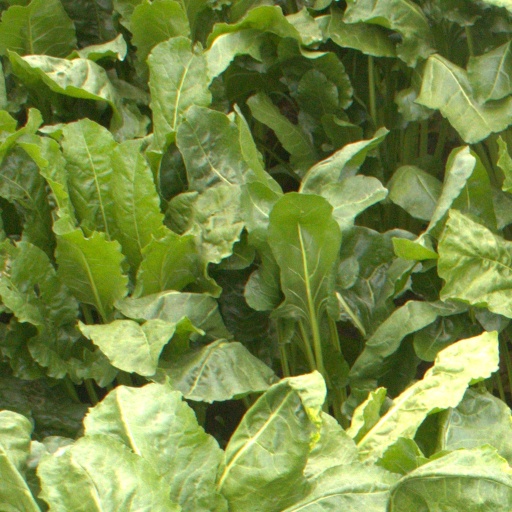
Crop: sugar beet